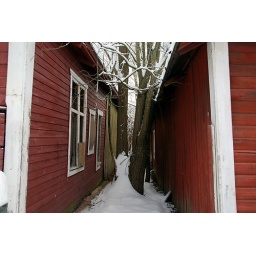
Just in between the red houses with the white trimming